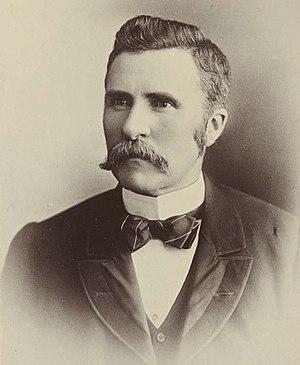
La convention fédérale australasienne est une série de trois conférences qui ont lieu de mars 1897 à mars 1898 à Adélaïde, Sydney et Melbourne.